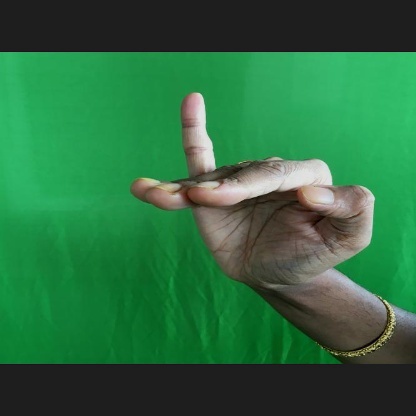
Mudra: Hamsapaksha